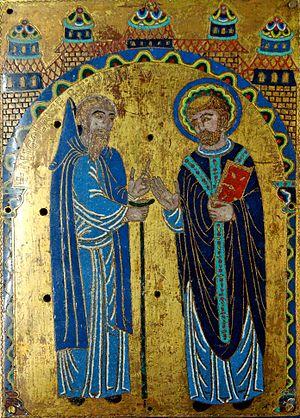
Saint Étienne de Muret et Hugues de La Certa
Étienne de Muret, ou Étienne III de Thiers, né en 1046 et mort le 8 février 1124, est un ermite français, fondateur de l'ordre de Grandmont.
Au Moyen Âge, la technique de l'émail s'est développée pour accompagner l'essor sans précédent qu'a connu alors cette pâte de verre colorée que l'on fait tenir sur un support métallique en or, argent ou cuivre. Les objets émaillés entrent pleinement dans ce que l'on appelle l'art somptuaire.
L’ordre de Grandmont est un ordre monastique catholique originaire du Limousin fondé vers 1076 et dissous en 1772, répandu de l’Angleterre à l’Espagne. Issu de l’érémitisme tout en y mêlant des traits cénobitiques, l’ordre est caractérisé par sa règle et la diffusion de son modèle architectural, conforme à la réforme grégorienne.
Hugues de La Certa, est également appelé Hugues Lacerta. Il s'agit cependant de deux mauvaises adaptations du latin : il se disait en occitan « Igo Lasert », c'est-à-dire « Hugues Lézard ». Il devrait donc être nommé en français Hugues Lasert.